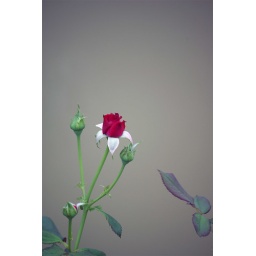
flower by the lake